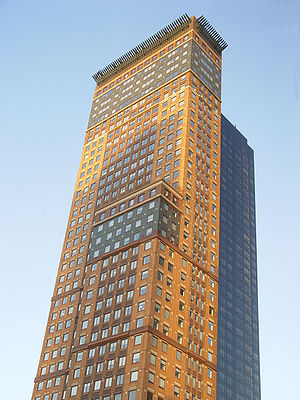
Carnegie Hall / Galleri
Carnegie Hall er et koncerthus i New York City beliggende på 57. street / 7. avenue i Midtown på Manhattan. Bygningen blev for en stor del betalt af industrimagnaten og filantropen Andrew Carnegie og åbnede i 1891. Carnegie Hall regnes som en af de mest betydningsfulde musikscener for både klassisk og populærmusik i USA, og det er forbundet med stor prestige at optræde i Carnegie Hall. Carnegie Hall er et arkitektonisk vartegn i New York og er kendt verden over for sin gode akustik. I Carnegie Halls største sal "Isaac Stern" er der 2804 siddepladser.